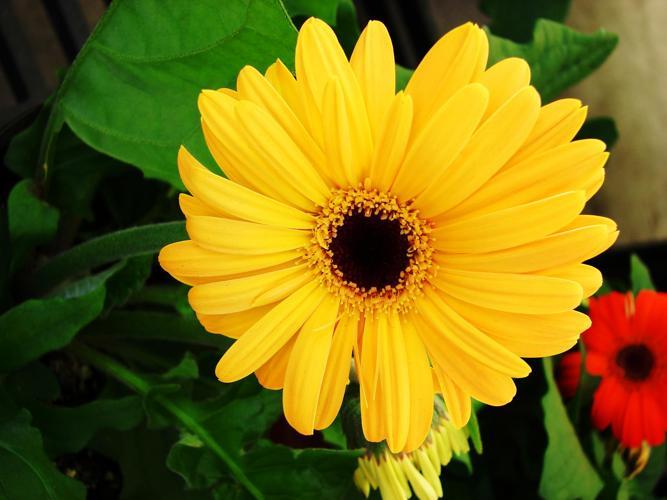
Label: barbeton daisy